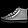
Label: Sneaker